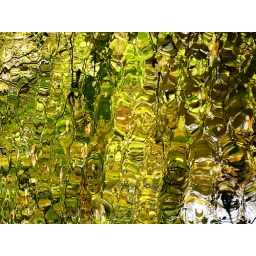
Stained glass effect of overhanging trees reflected in Linacre reservoir.